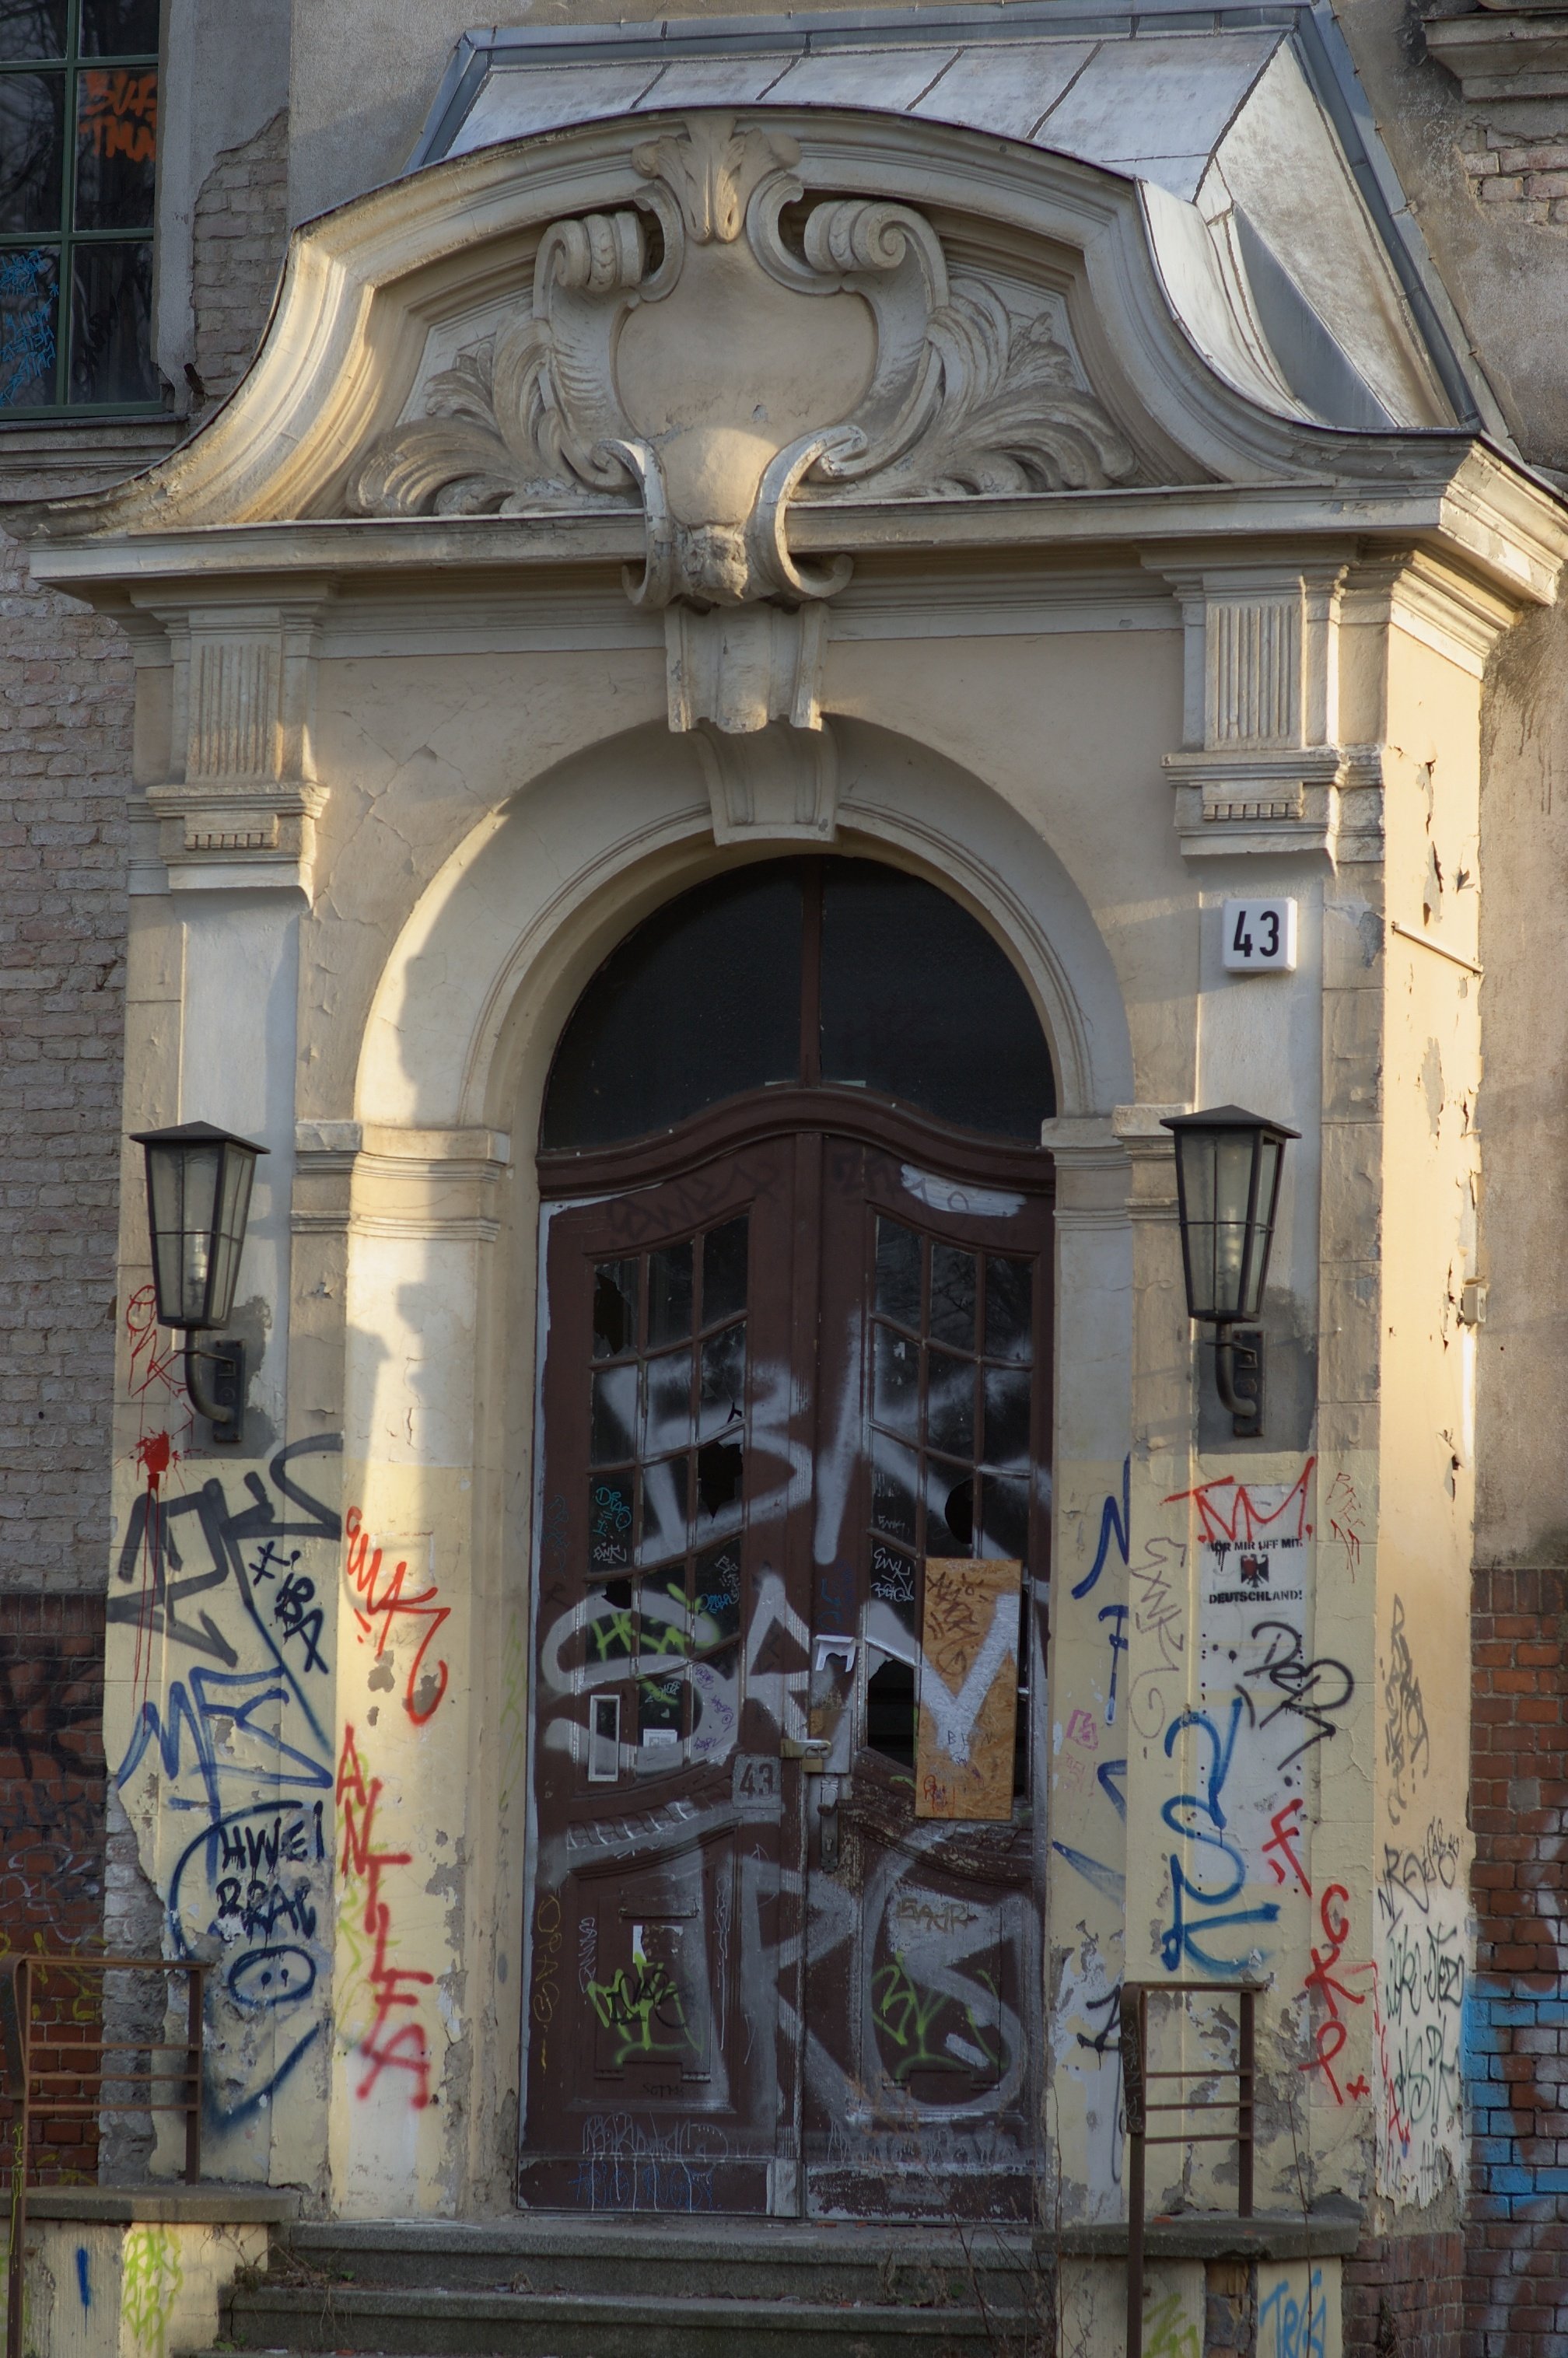
architecture, road, street, facade, decay, art, rawtherapee, germany, deutschland, berlin, walimex, samyang, pentax, 85mm, lenstagged, steffenzahn, guessedberlin, gwbthmlamp, decayed, k100d, justpentax, iamflickr, 85mmf14, walimex85mm, walimexpro8514if, urban area, ancient history